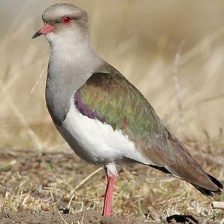
Species: ANDEAN LAPWING
Scientific name: VANELLUS RESPLENDENS